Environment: lab
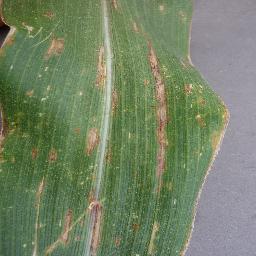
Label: gray_leaf_spot